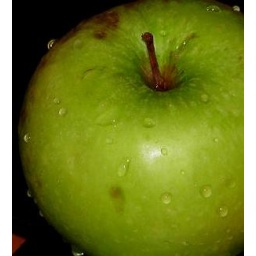
Take by:me. edit by me. model by: green apple in my kitchen hhhhh